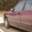
Label: automobile